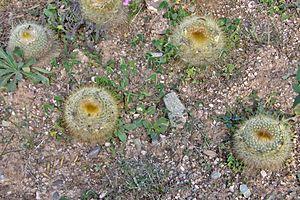
Parodia chrysacanthion, photographié dans la cactuseraie de Tilcara (Argentine)
Parodia est un genre de la famille des cactus composé d'environ 50 espèces.